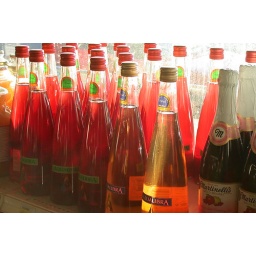
rows of those delicious expensive carbonated truit drinks that still come in glass bottles